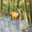
Label: deer